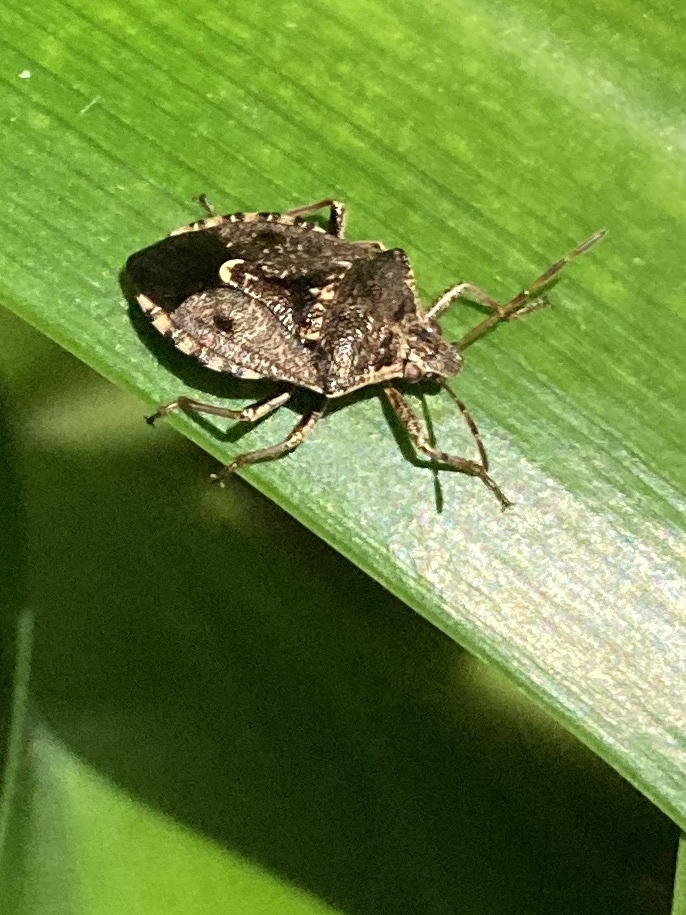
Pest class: stink_bug